Blitz Club

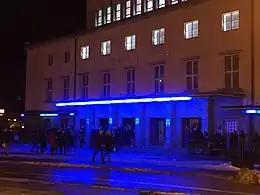
Blitz Club 2019.

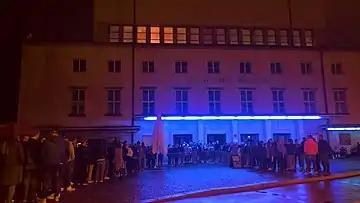
Waiting line in front of the Blitz Club (2018)

The operators of the club consist of former crew members of the clubs , "Charlie", "Registratur", "King", and . Head of the musical program is DJ David Muallem; further resident DJs are the "Zenker Brothers", "Skee Mask", "Stenny", "Sascha Sibler", "Julietta", "Glaskin", and "La Staab". Blitz Club has featured appearances by DJs and live acts such as Jeff Mills, Richie Hawtin, Carl Craig, Ben Sims, Seth Troxler, I-F, Miss Kittin, Surgeon, Luke Slater, Laurent Garnier, Nina Kraviz, DJ Hell, Sven Väth, Chris Liebing, Monika Kruse, Ellen Allien, Boys Noize, Marcel Dettmann, Ben Klock, Len Faki, "Steve Bug", Modeselektor, Michael Mayer, "Roman Flügel", and Âme. The Blitz Club was also a venue for the Germany-wide Telekom Electronic Beats Clubnight series. The club also offers a series of events for the gay fetish scene called "Cruise".